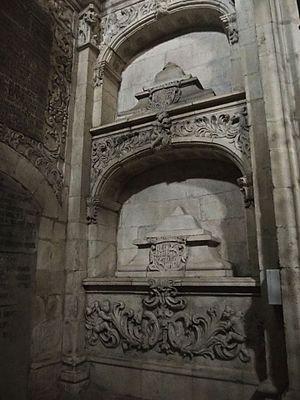
Ramire Iᵉʳ, né vers 790, certainement à Oviedo, et mort le 1er février 850 dans son palais de Naranco à Oviedo, est roi des Asturies.
Fruela II d'Asturies et de León hérita du royaume des Asturies à la mort de son père Alphonse III en 910, accédant au trône léonais en 924, à la mort d'Ordoño II, dépossédant ainsi les fils d'Ordoño.
Ordoño Iᵉʳ d'Oviedo, né en 821 à Oviedo et mort dans la même ville le 26/27 mai 866, est roi des Asturies de 850 à 866. Il succède à son père Ramire Iᵉʳ. Il réduit la révolte de Musa II et continue la Reconquista. Son fils Alphonse III lui succède au trône.